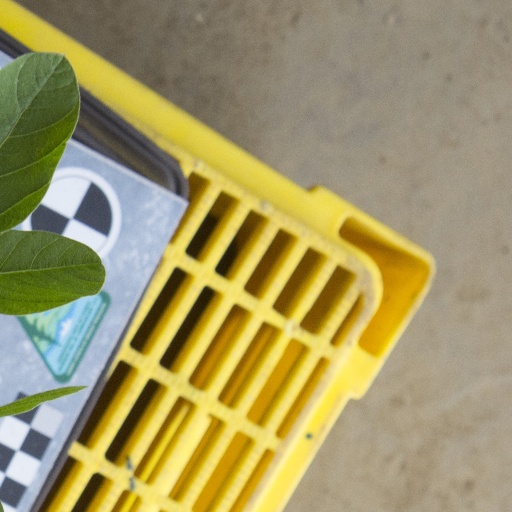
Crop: soybean